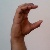
The image shows a hand gesture representing the letter 'C' in Indian Sign Language.